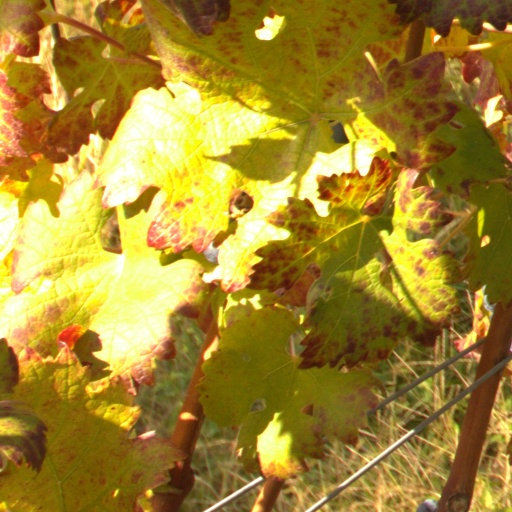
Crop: grape